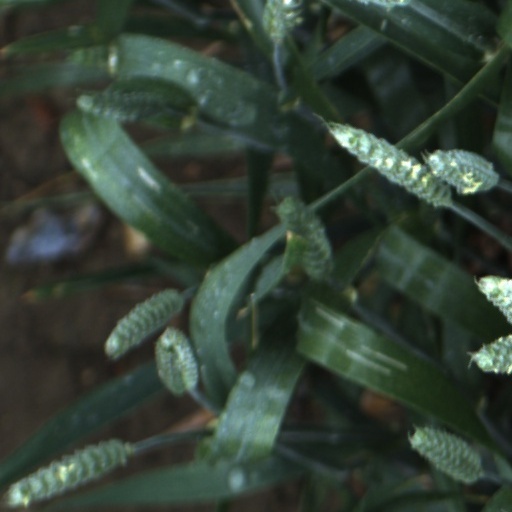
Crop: wheat